History of Real Betis Balompié

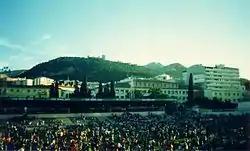
The fans of Betis invade the Estadio de la Victoria after winning the promotion game against Real Jaén in 2001.

After being proclaimed champions of Seville again in 1915, Balompié began a decade of slow decline in which it almost disappeared, as it did not have the financial means or the right to retain players in the era of “brown amateurism”, or disguised professionalism. More than a dozen of its best players were taken away in a short period of time, despite which it almost won the Andalusian championship 3 times, as the only rival of Sevilla, with players who had left Balompié.